Henry Clay Moss House

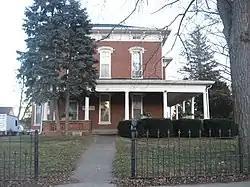

The Henry Clay Moss House is a historic house located at 414 N. Main St. in Paris, Illinois. The Italianate house was built in 1876 for local businessman Henry Clay Moss. The home features a wraparound porch supported by columns, a hipped roof with a bracketed cornice, and a projecting hexagonal bay on its west side. The interior of the home includes home office space and features decorative wooden door and window surrounds and trim as well as a cantilevered flight of stairs. Moss lost the house in 1877, and it passed through a succession of owners until livestock breeder Daniel Arthur bought the home in 1895; the home remained in the Arthur family until 1976.